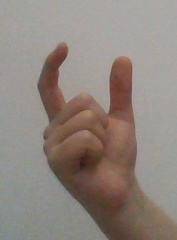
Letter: nun